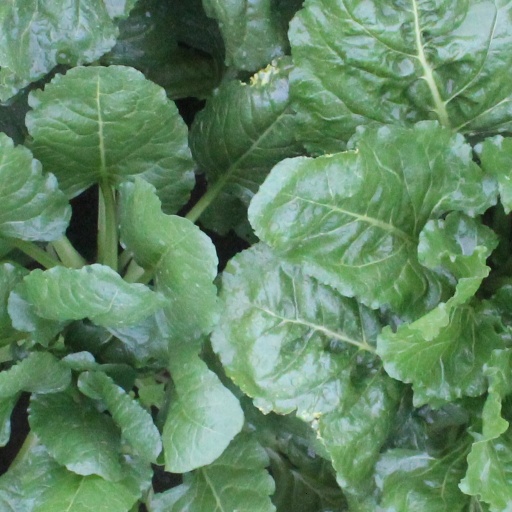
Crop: sugar beet